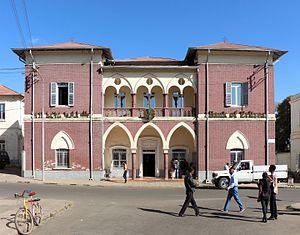
La Banque de l'Érythrée est la banque centrale érythréenne.